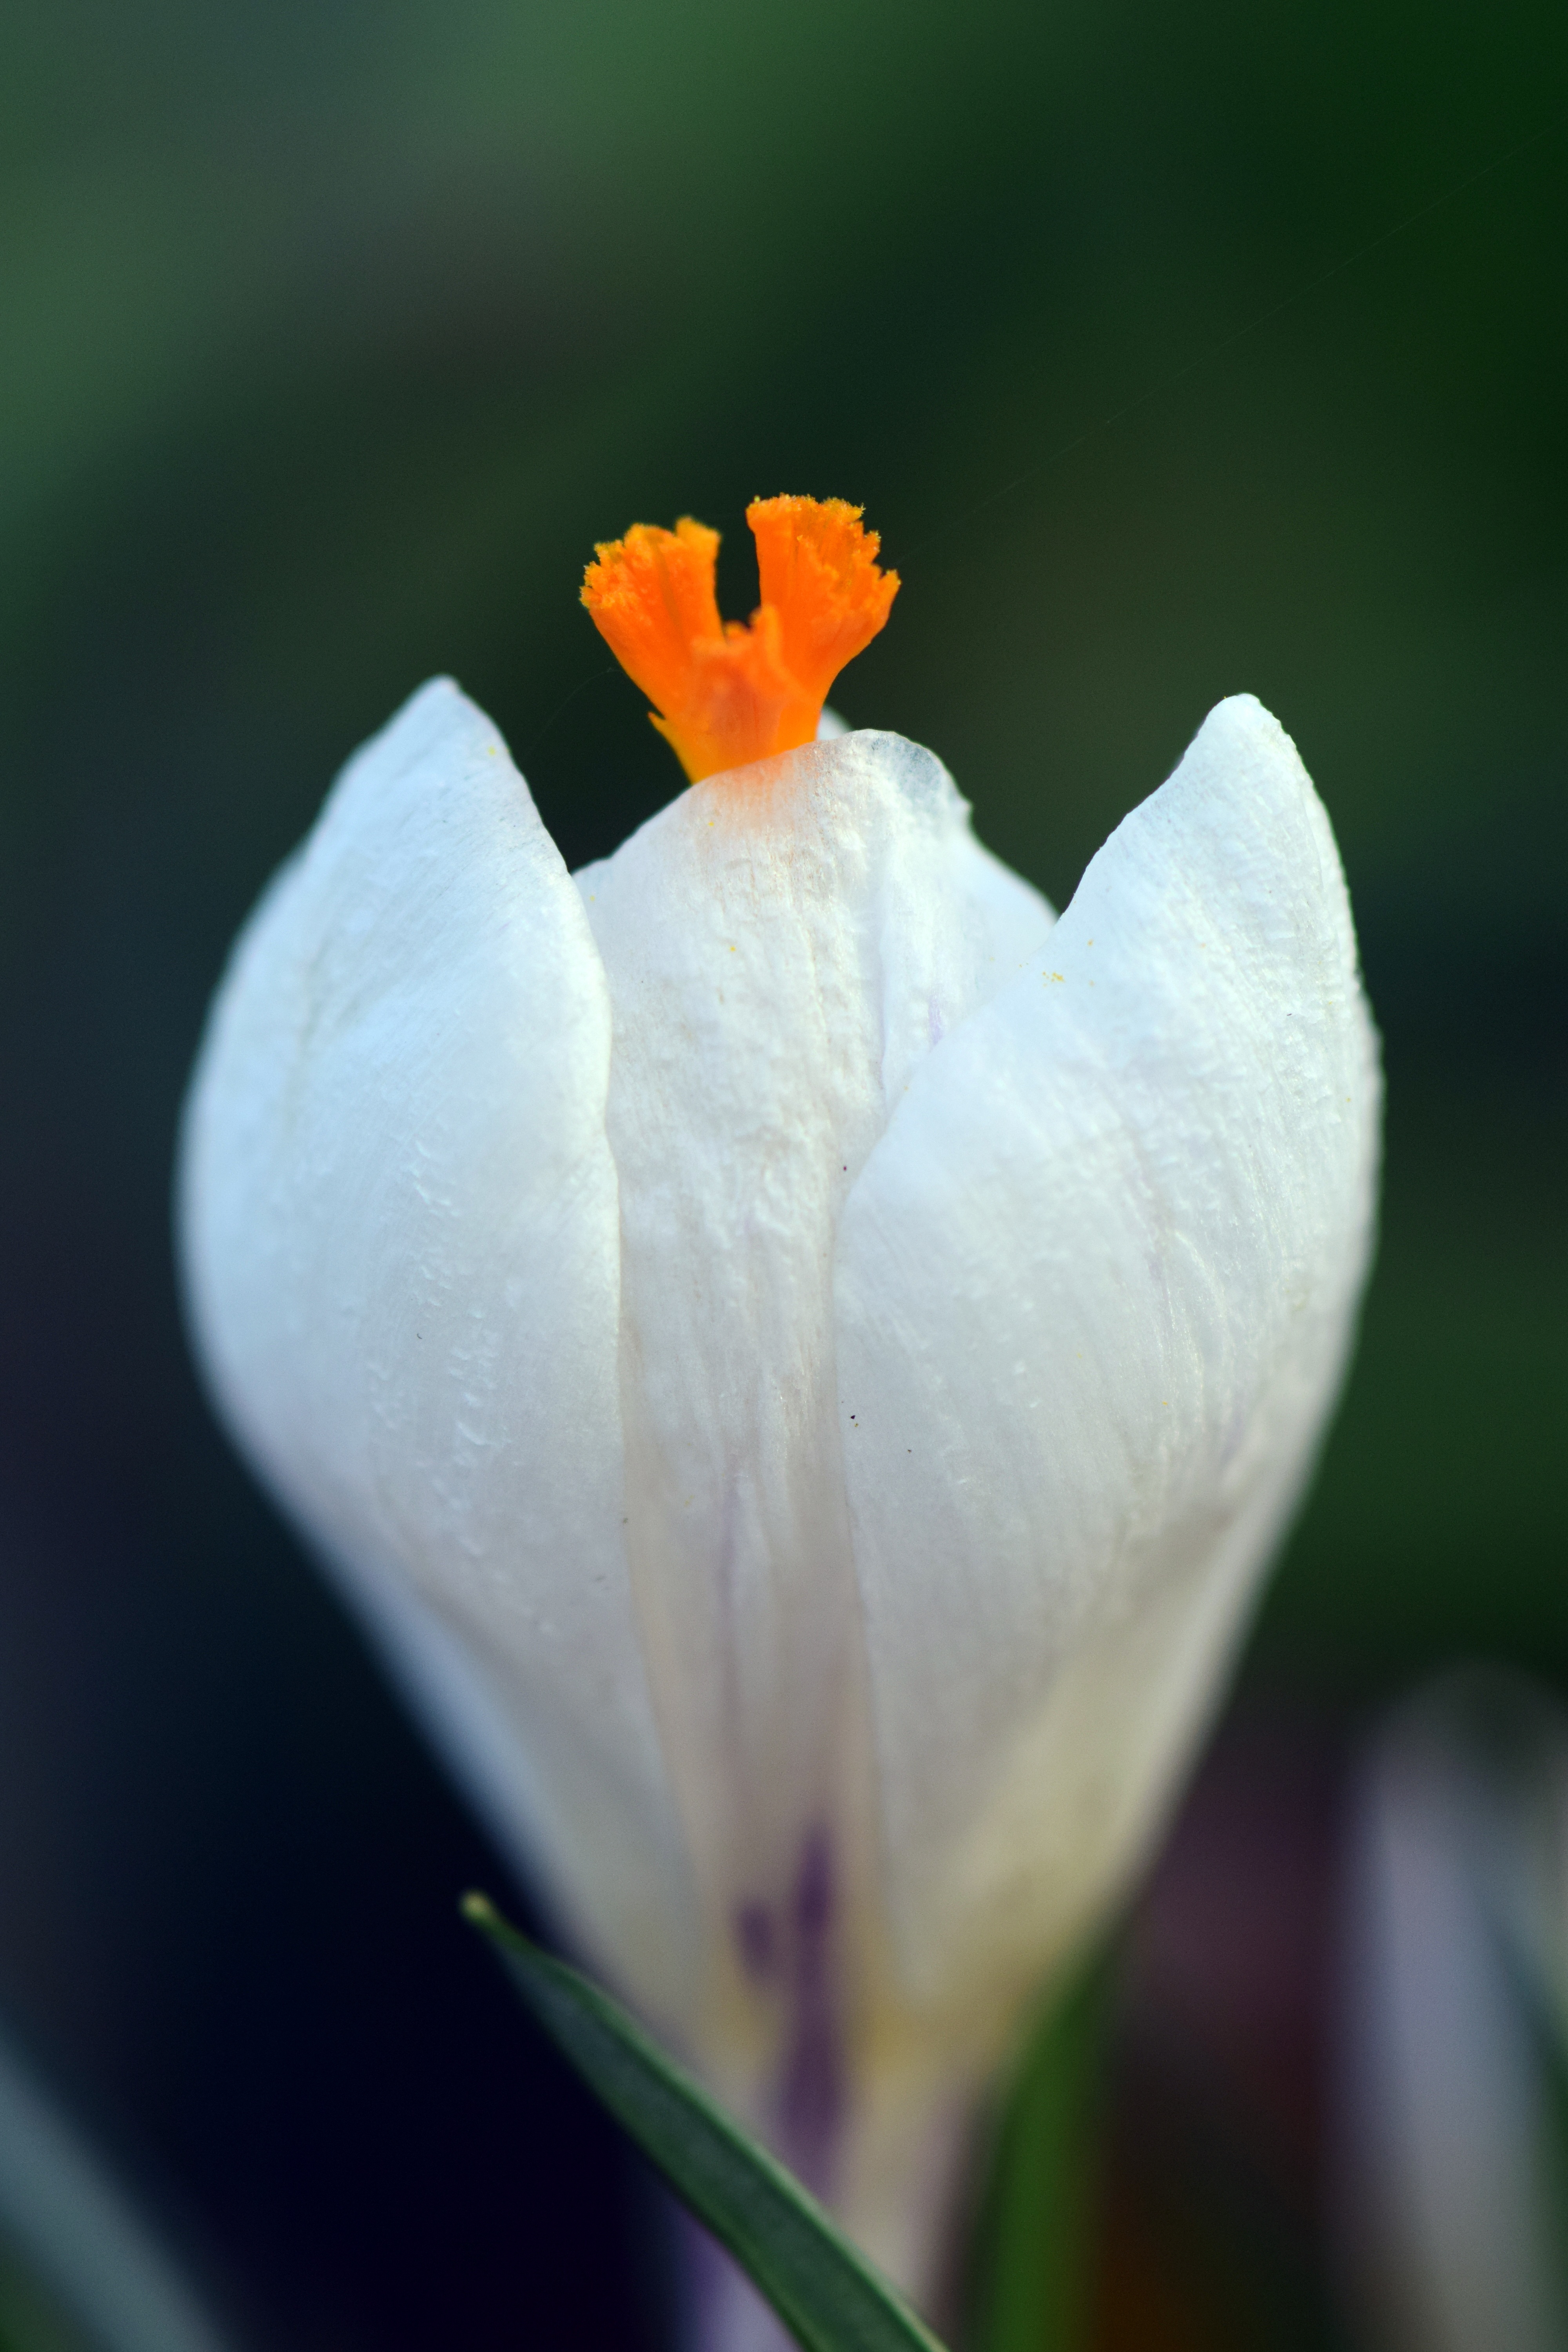
nature, blossom, plant, white, photography, leaf, flower, petal, bloom, tulip, spring, green, botany, yellow, close, flora, wildflower, close up, iris, eye, crocus, bud, spring crocus, spring flower, macro photography, white blossom, fr hlingsanfang, harbinger of spring, schwertliliengewaechs, flowering plant, plant stem, land plant, calochortus, white crocus